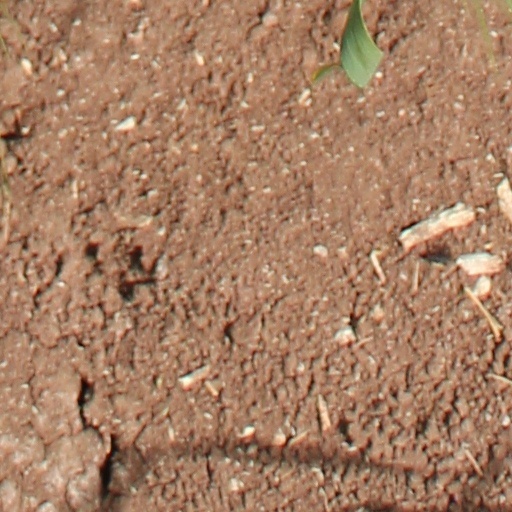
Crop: wheat